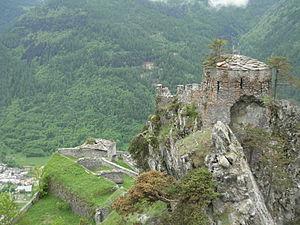
Forteresse de Fenestrelle, la guérite du Diable Italiano: Forte di Fenestrelle, Garitta del Diavolo
La forteresse de Fenestrelle a été construite de 1728 à 1850 par les rois de Sardaigne dans la vallée piémontaise de Fenestrelle, acquise en 1713 par Victor-Amédée II.